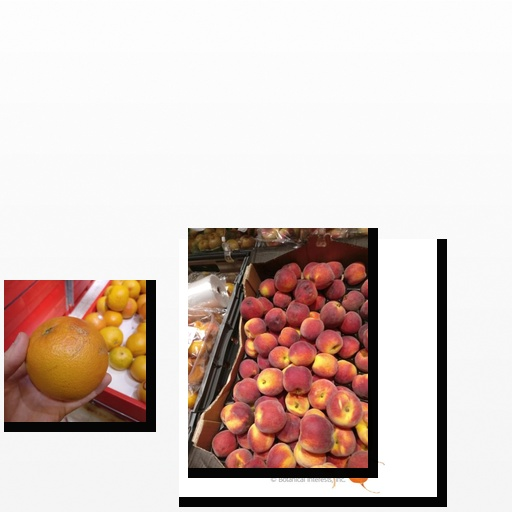
Food items: red_grapefruit, peach, carrot